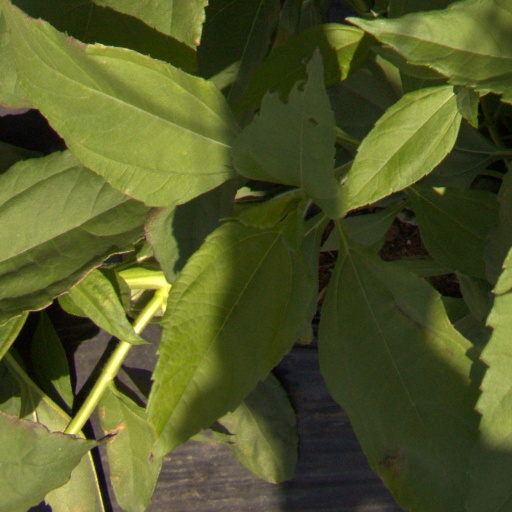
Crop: Jerusalem artichoke